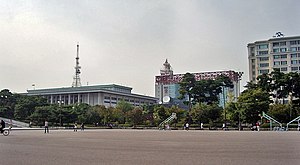
Korean Broadcasting System
Korean Broadcasting System er et sydkoreansk radio-og tv-netværk etableret i 1927. Selskabet har hovedsæde i Seoul.